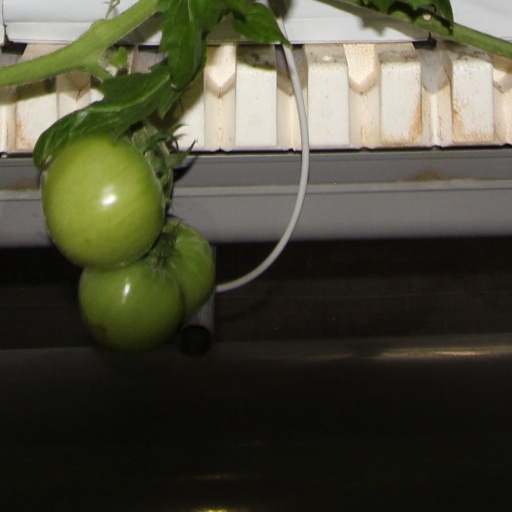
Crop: tomato